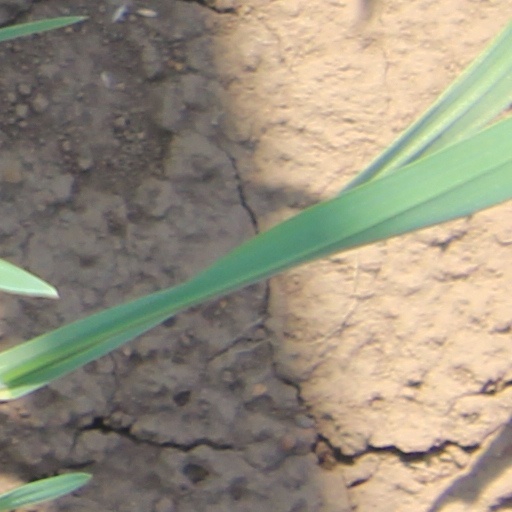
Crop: wheat